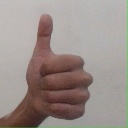
अक्षर: थ